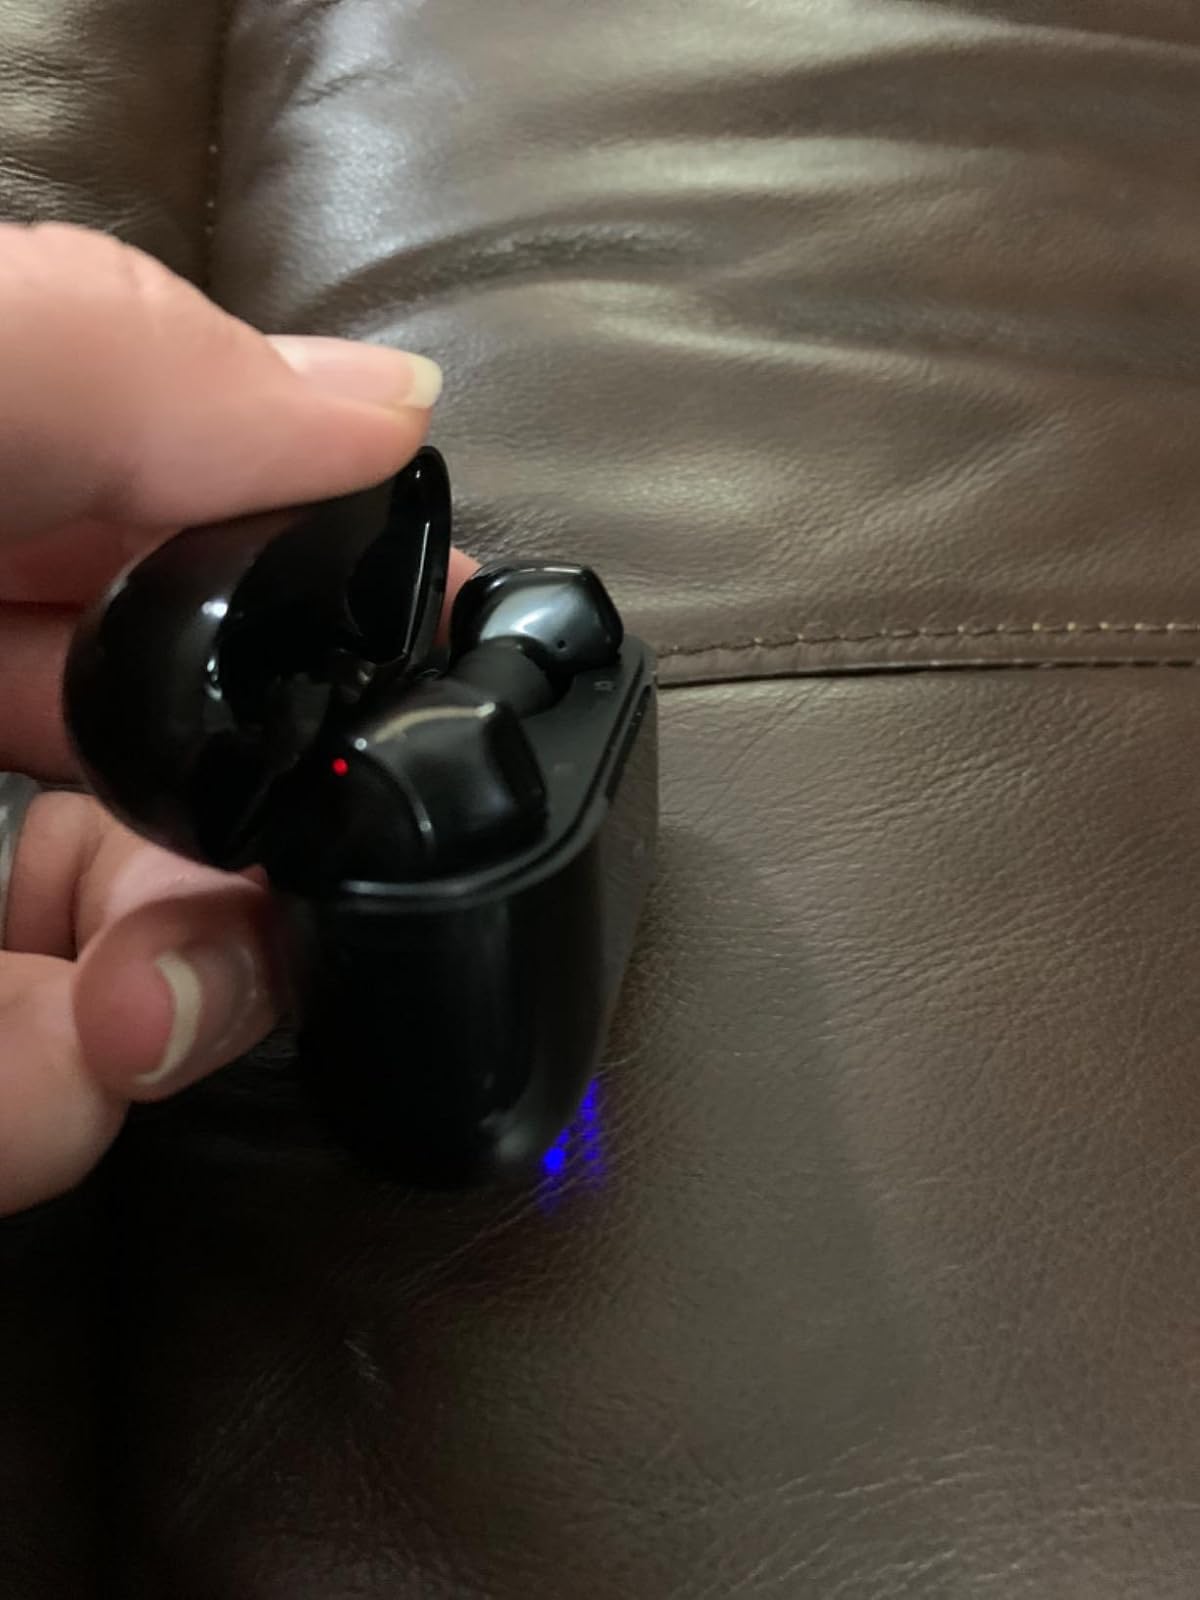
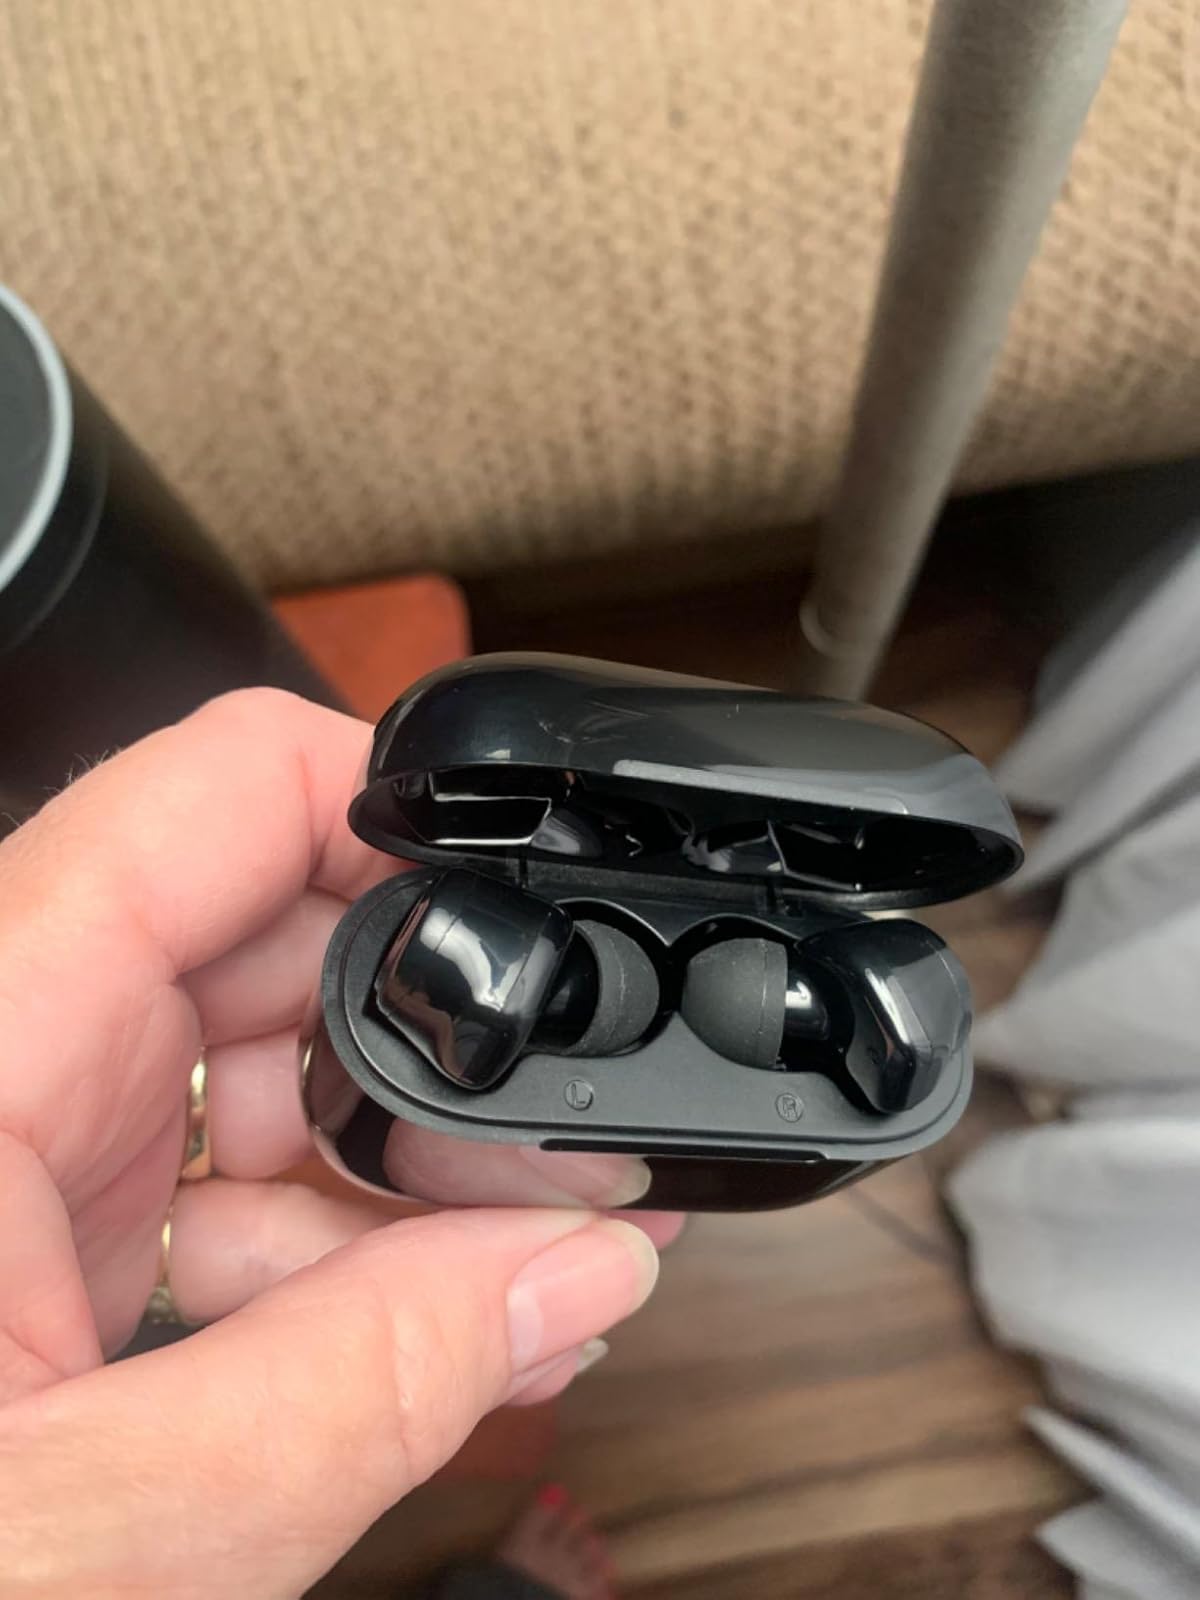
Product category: earbuds
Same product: yes